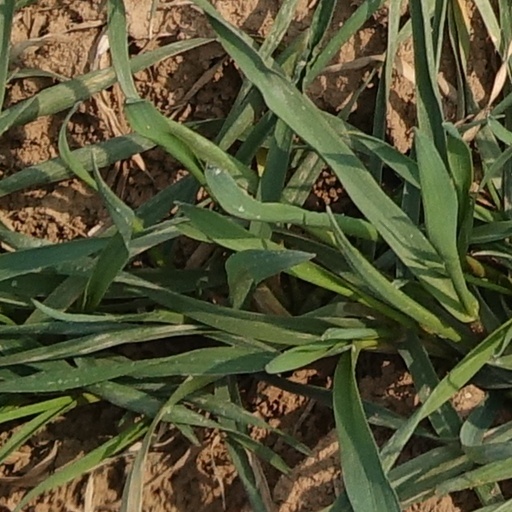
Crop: wheat